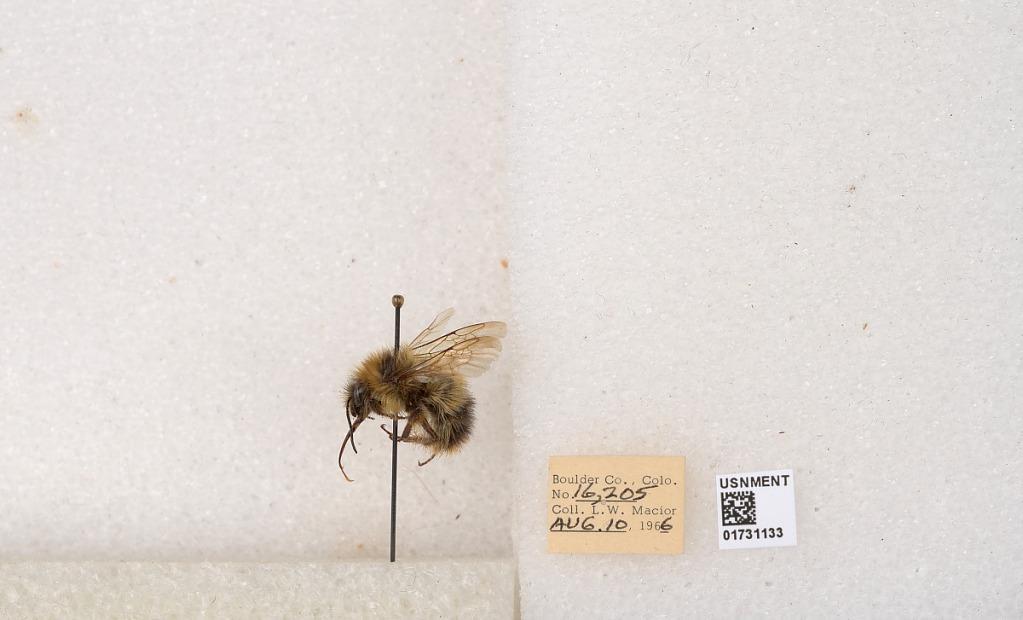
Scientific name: Bombus kirbyellus
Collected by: L. Macior
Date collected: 1966-8-10
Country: United States
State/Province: Colorado
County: Boulder
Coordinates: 40.0925, -105.358